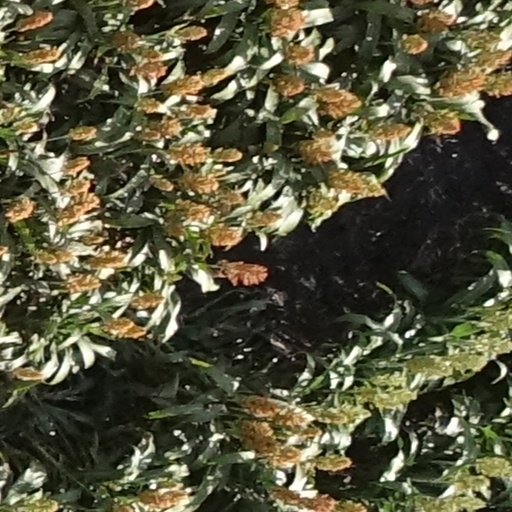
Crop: sorghum